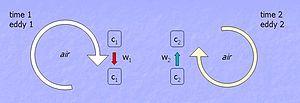
La covariance des turbulences, corrélation des turbulences ou flux des turbulences sert à mesurer et à calculer les flux turbulents verticaux à l'intérieur des couches limites de l'atmosphère. La méthode analyse des jeux de données à hautes fréquences de vent et de valeurs scalaires, et produit les flux de ses propriétés. C'est une méthode statistique utilisée en météorologie et autres domaines afin de déterminer les taux d'échange de gaz rares entre écosystèmes naturels et exploitations agricoles, ainsi que les taux d'émission d'autres étendues de terrains ou d'eau. Les flux fréquemment estimés sont la quantité de mouvement, la densité de flux thermique, lavapeur d'eau, le dioxyde de carbone et le méthane.